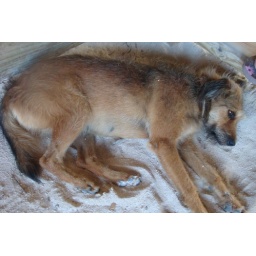
This dog was sleeping under me in the previous picture.